Queen's Cross Church, Glasgow

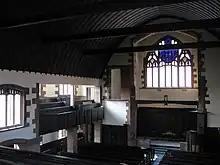
The west window and balcony over the south aisle, seen from the main balcony.

Although the stained glass windows are not 'spectacular' compared to other churches and cathedrals, they are distinctly Mackintosh in design. The style is still used on many Mackintosh-style windows and stained glass souvenirs available today.